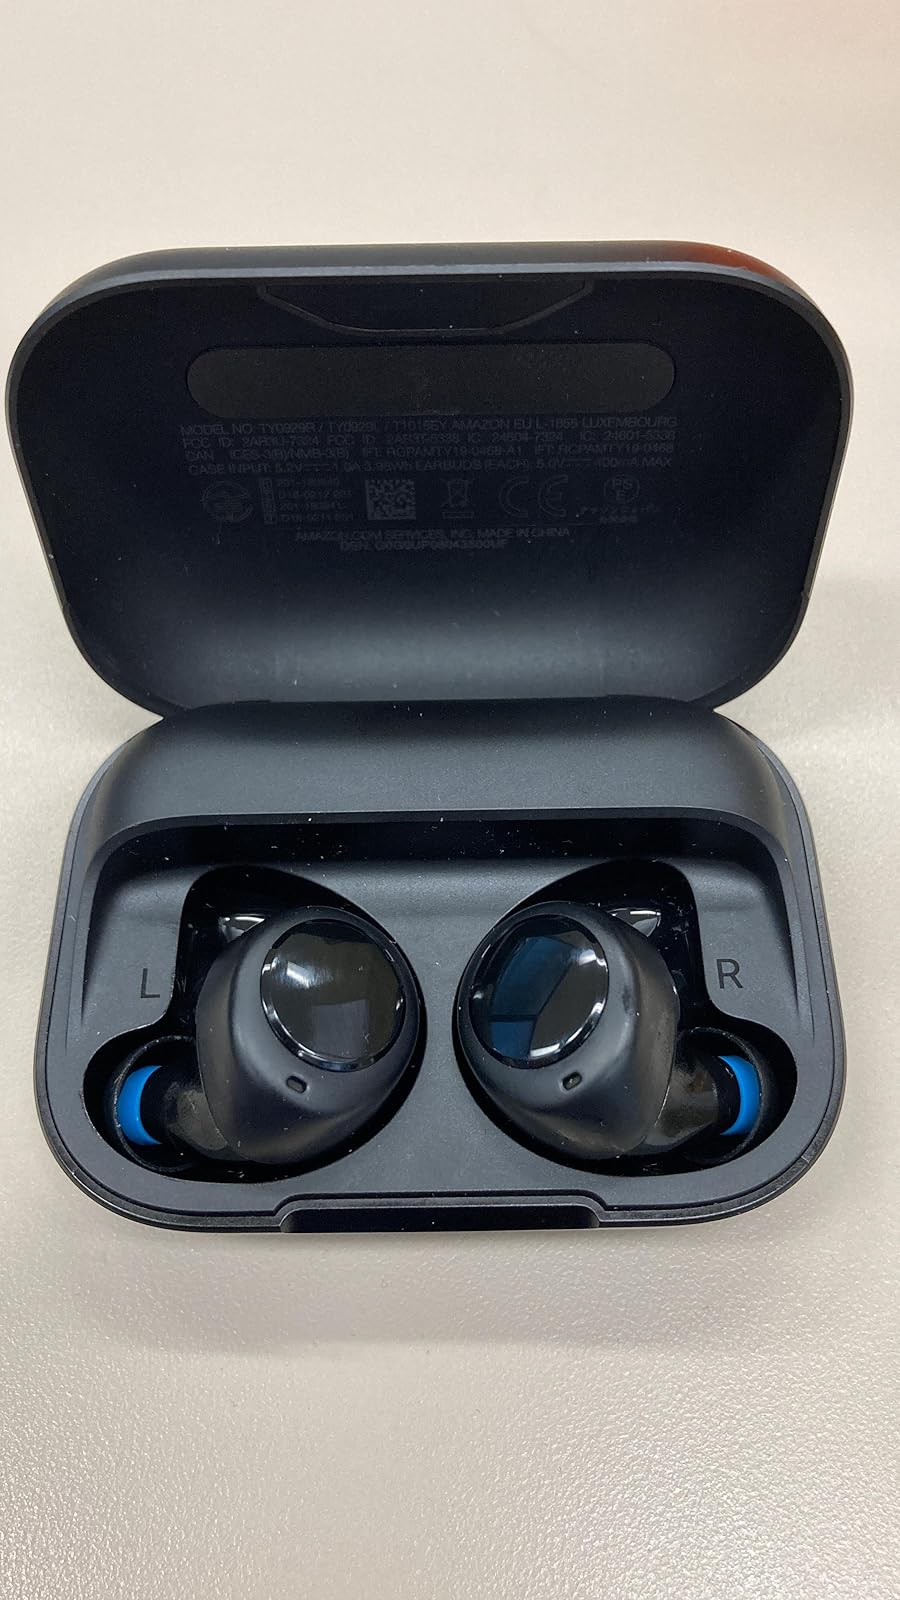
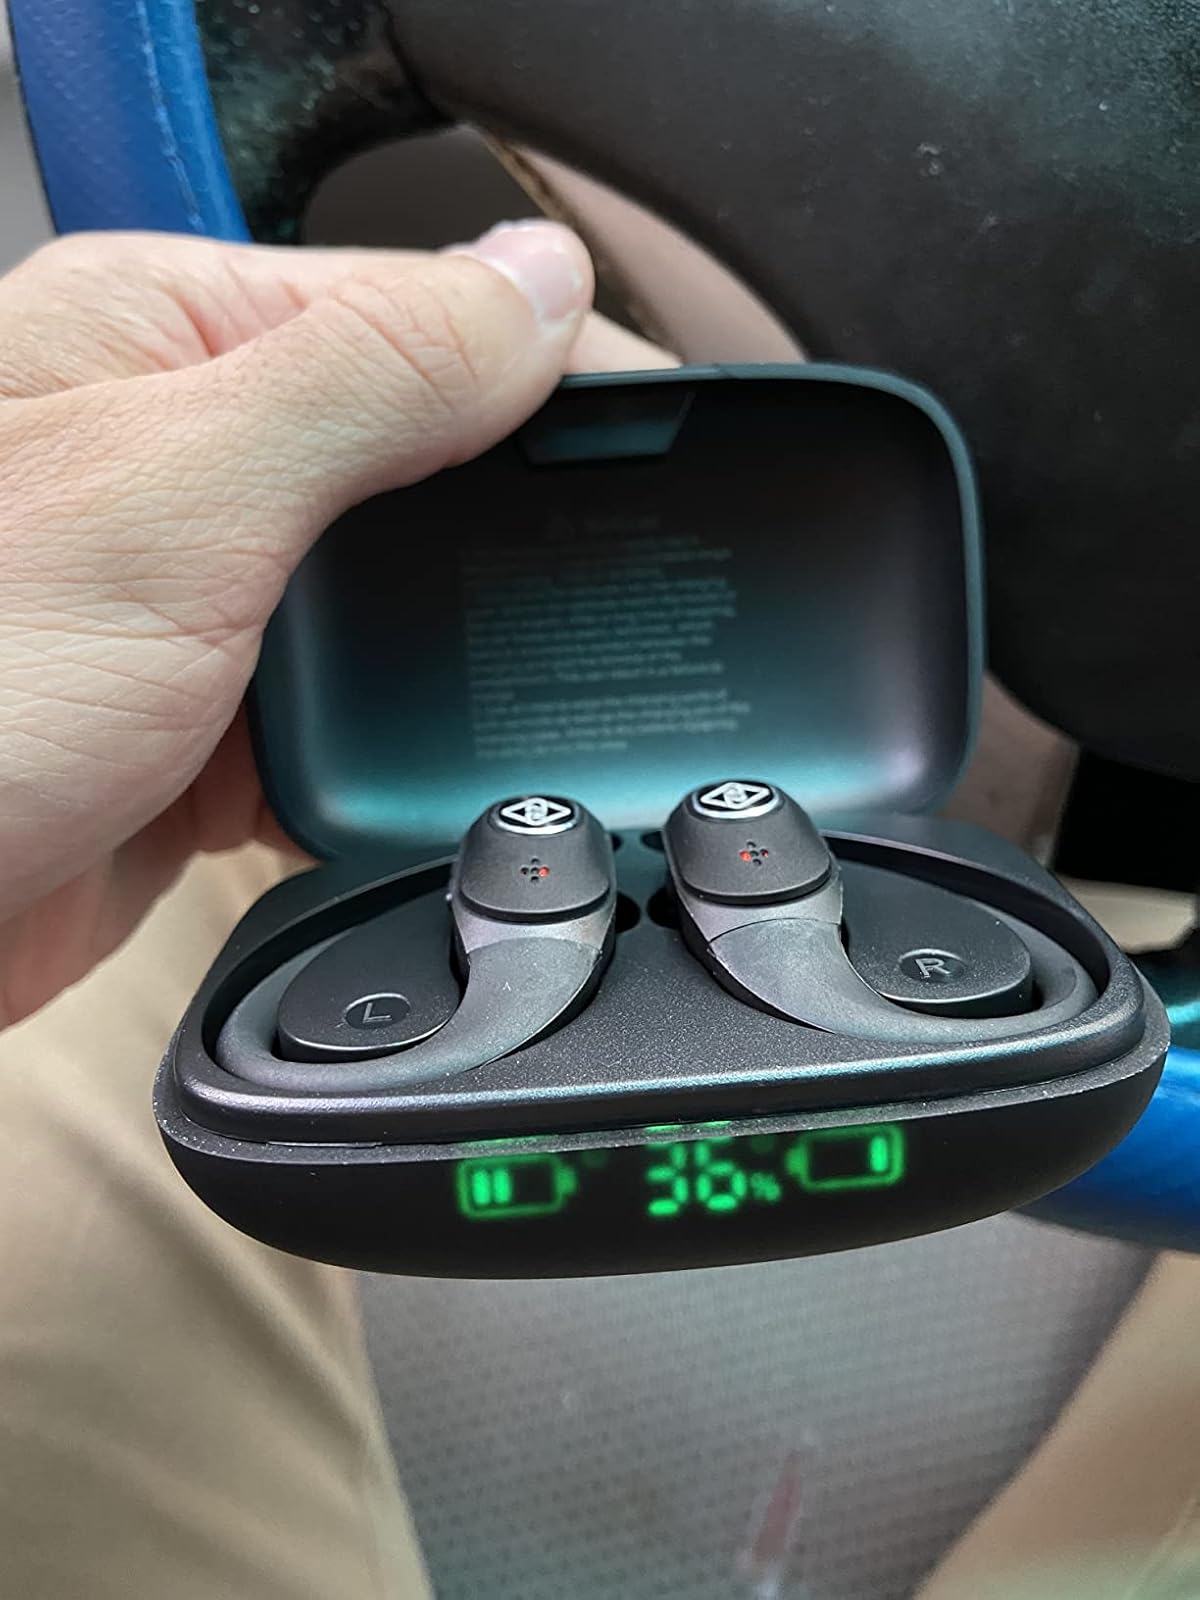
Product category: earbuds
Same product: no